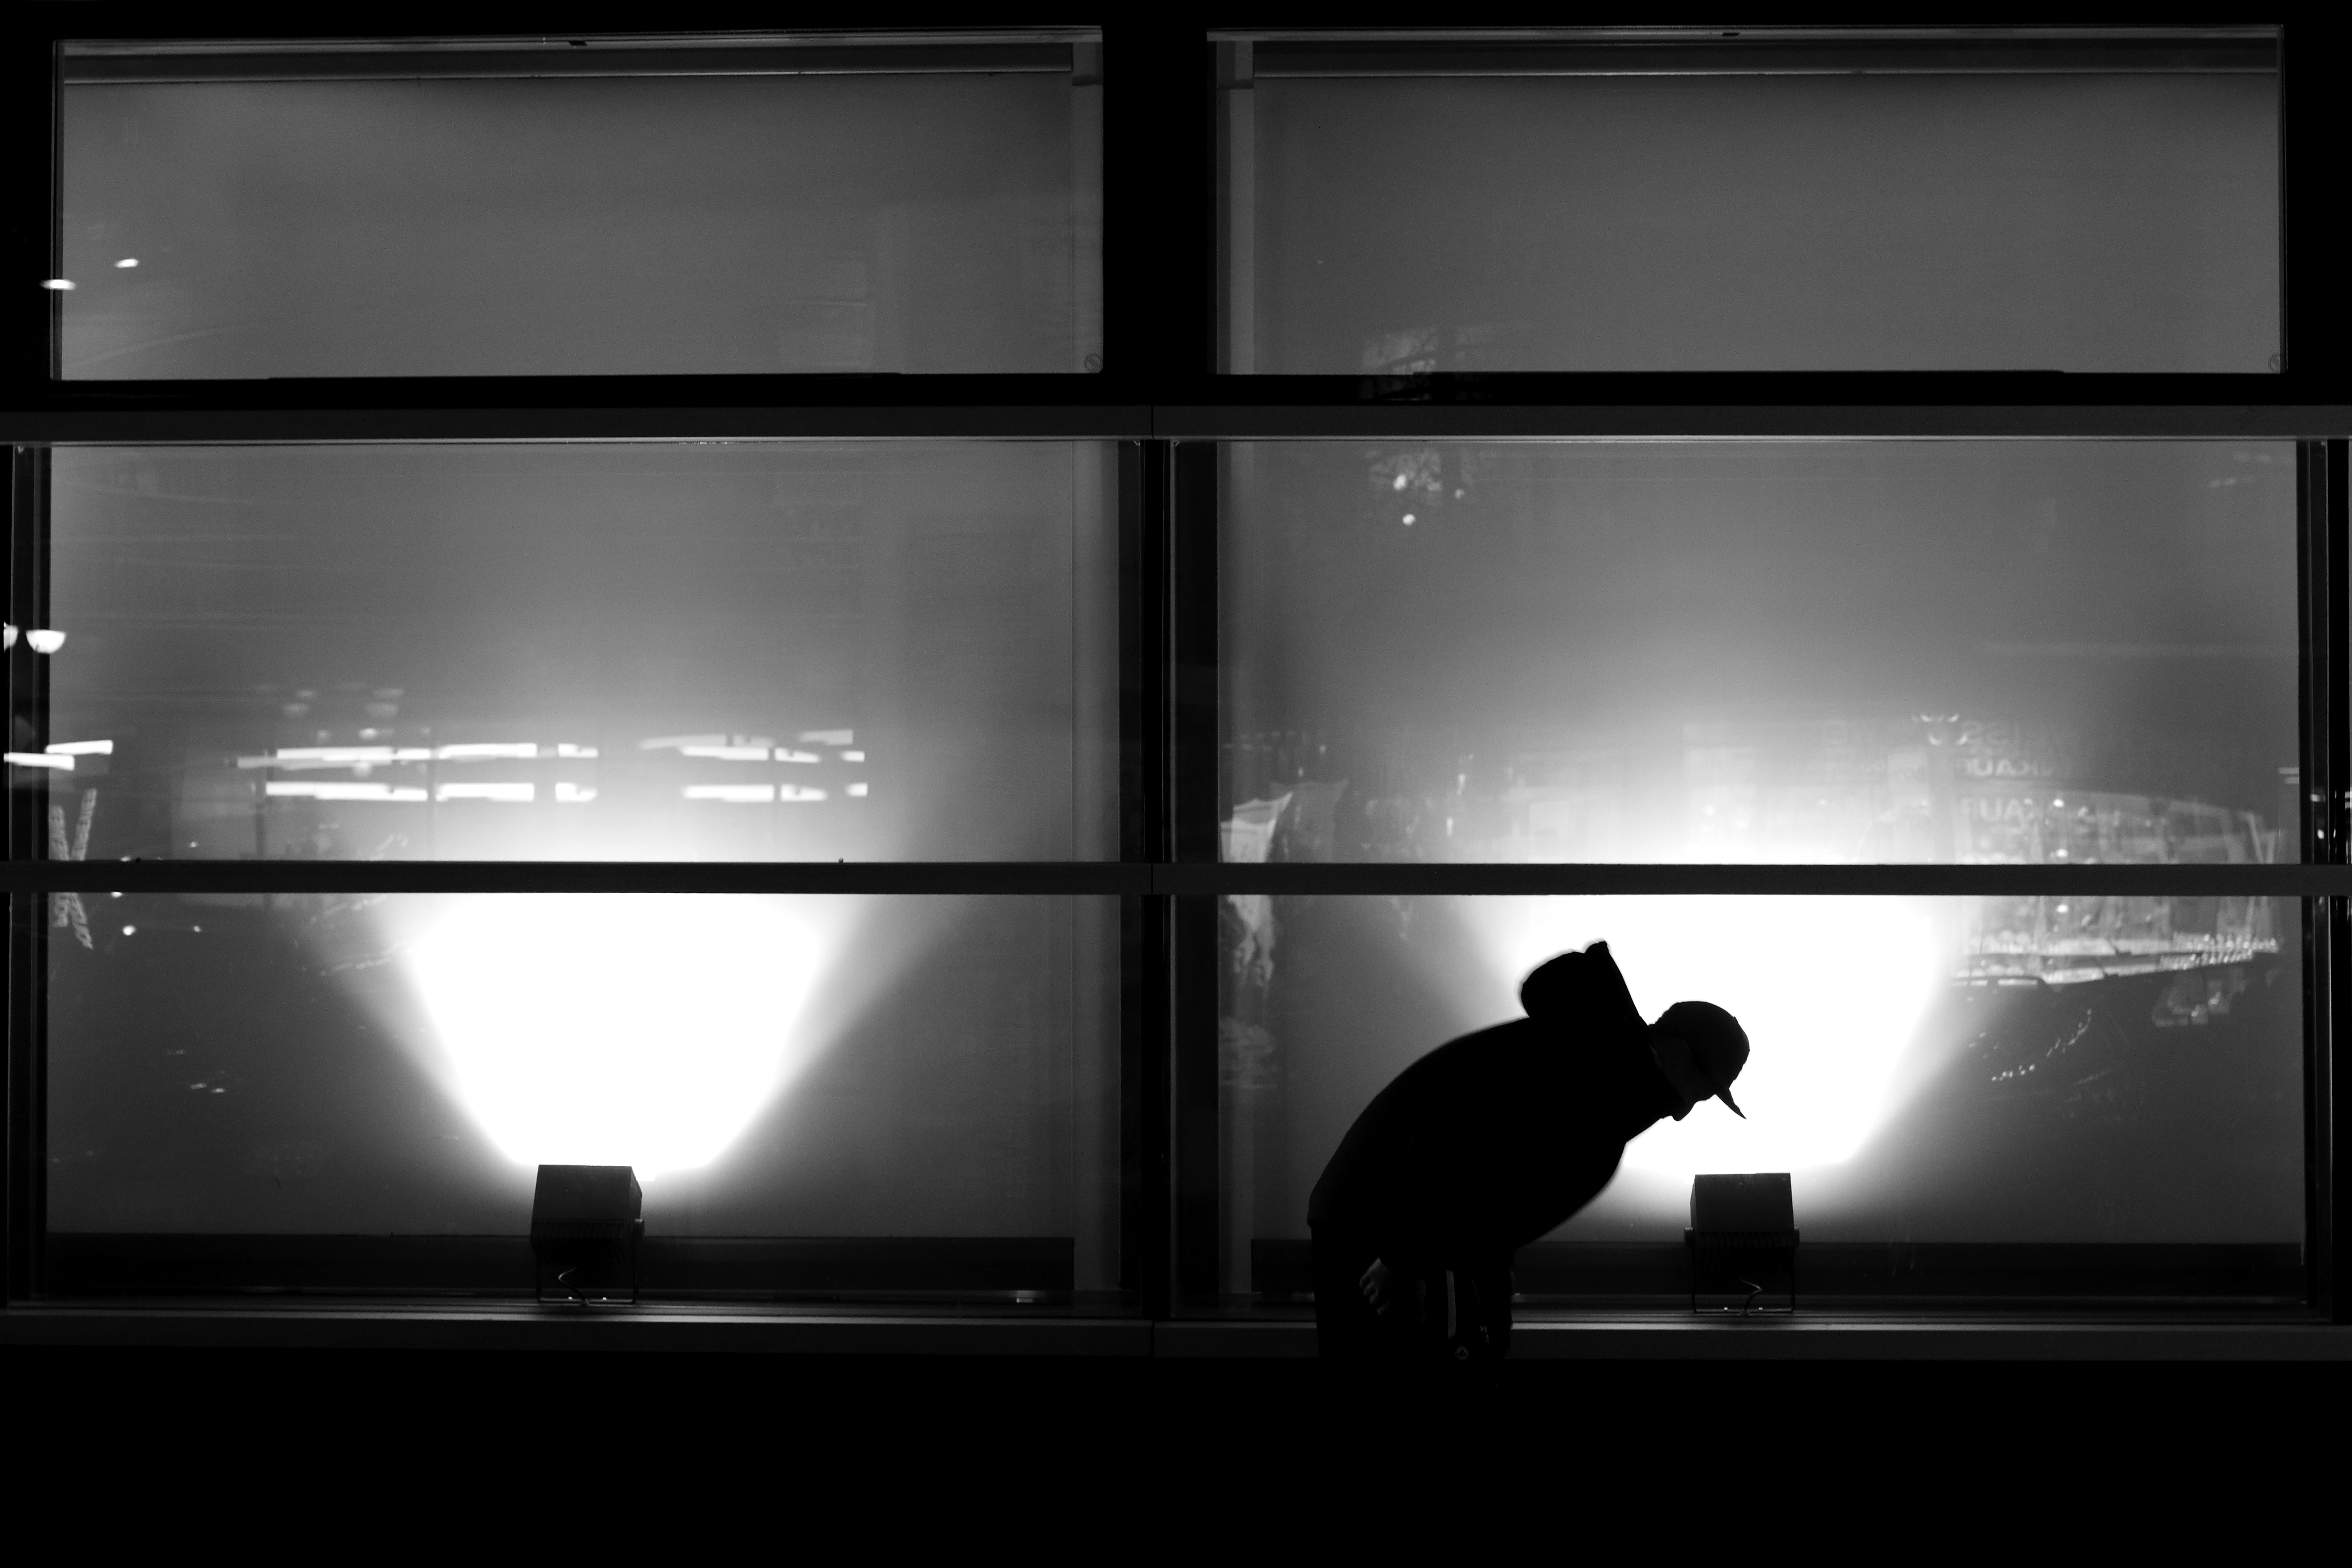
light, black and white, people, white, night, evening, shadow, darkness, black, monochrome, bw, blackandwhite, blackwhite, photograph, germany, alemania, allemagne, sw, schwarzweiss, schwarzweis, streetscene, shape, frankfurtmain, frankfurtammain, frankfurtam, frankfurtamain, germania, hesse, hassia, hessen, leute, strassenszene, frankfurt, schwarzweissfotografie, publicplace, ffentlicherplatz, streetphotograhpy, schwarzweisfotografie, editing, monochrome photography, film noir